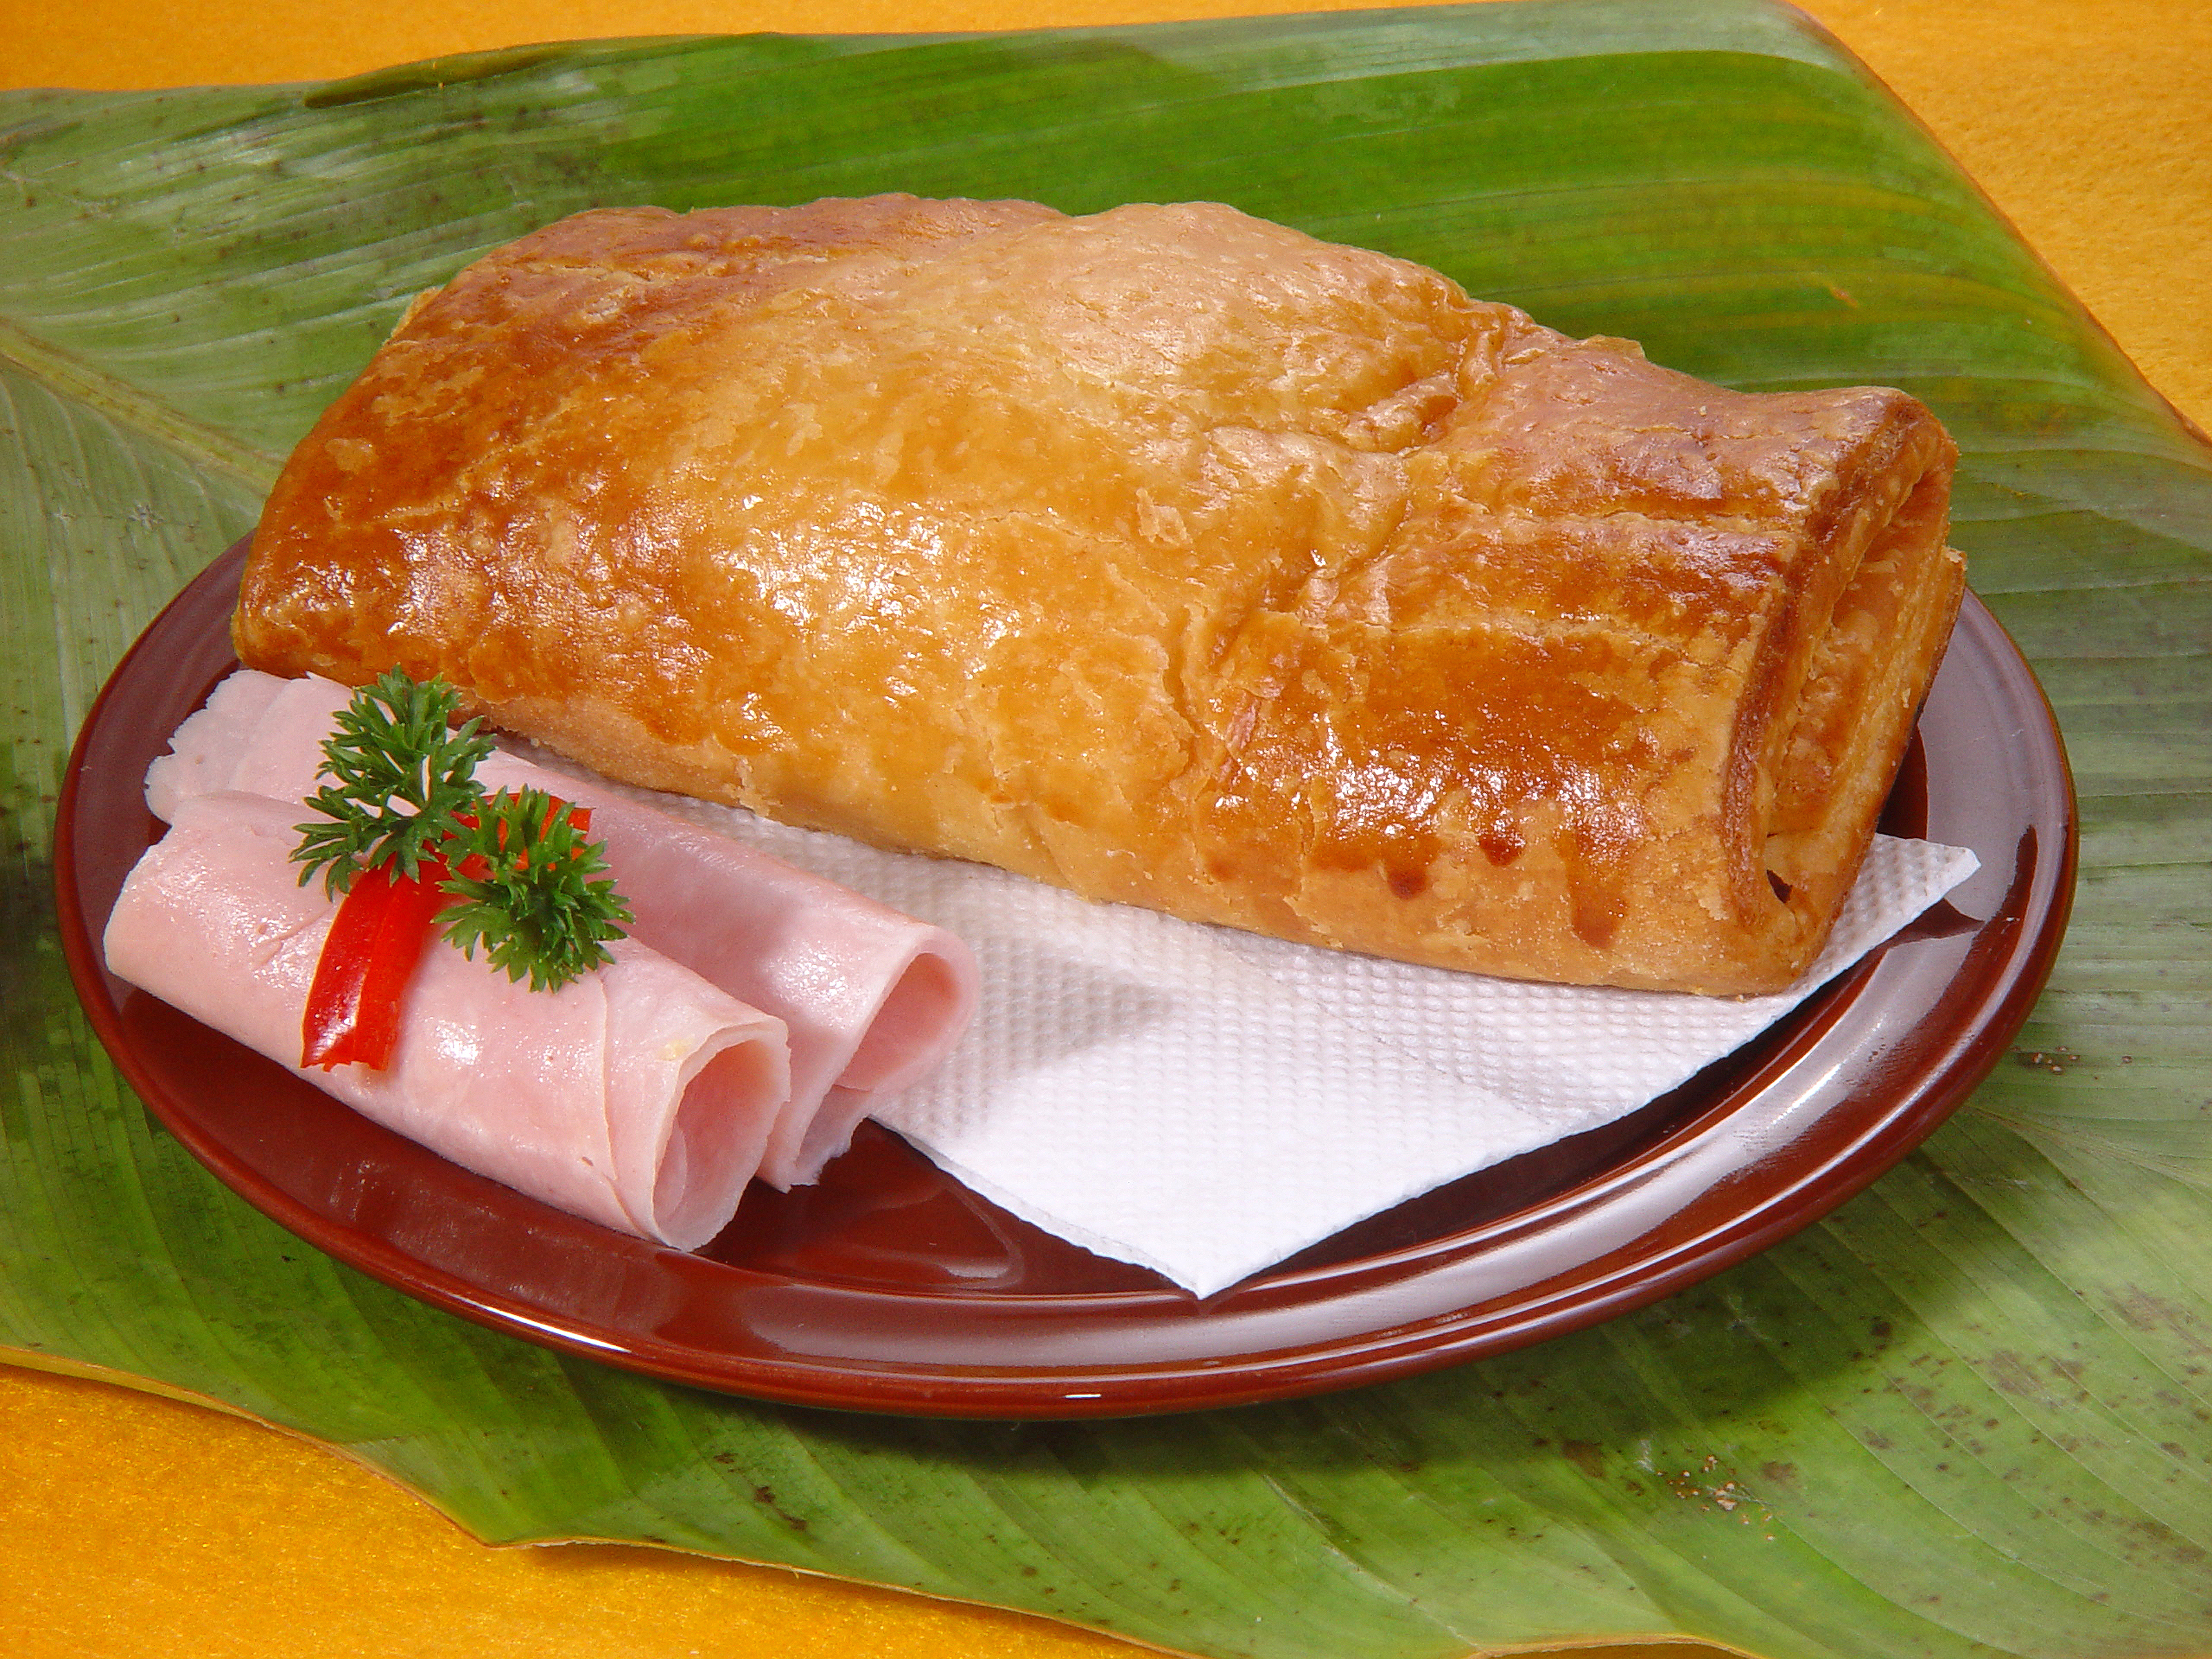
jam, dessert, cake, pastry, food, bakery, dish, baked goods, danish pastry, puff pastry